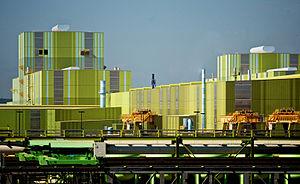
Calvert est un secteur non constitué en municipalité et un census-designated place situé dans les comtés de Mobile et Washington en Alabama. Calvert est situé près de la Tombigbee et de la route 43 au nord-est du comté. Au recensement de 2010, sa population est de 277 habitants.